Dutch cuisine

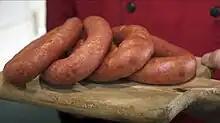
"Gelderse rookworst"

The traditional alcoholic beverages of this region are beer (pale lager) and "jenever", a high proof juniper-flavored spirit that came to be known in England as gin. The region is home to the majority of the "jeneversteden", or 'jenever cities'. Lucas Bols in Amsterdam and Nolet (Ketel One) in Schiedam are the oldest and third-oldest distilleries of the world respectively. Delft is also known for its jenever. The Bols family established a liquor distillery in Amsterdam in 1575 that started worldwide distribution of its products at the turn of the 18th century, with 300 liquor recipes. It has since introduced many other flavours, such as Blue Curaçao and Pisang Ambon. The Nolet Distillery in Schiedam was founded in 1691, and has remained in the Nolet family ever since. A notable exception to the traditional types of Dutch alcoholic beverages is also native to this region: "advocaat", a rich and creamy liqueur made from eggs, sugar and brandy.